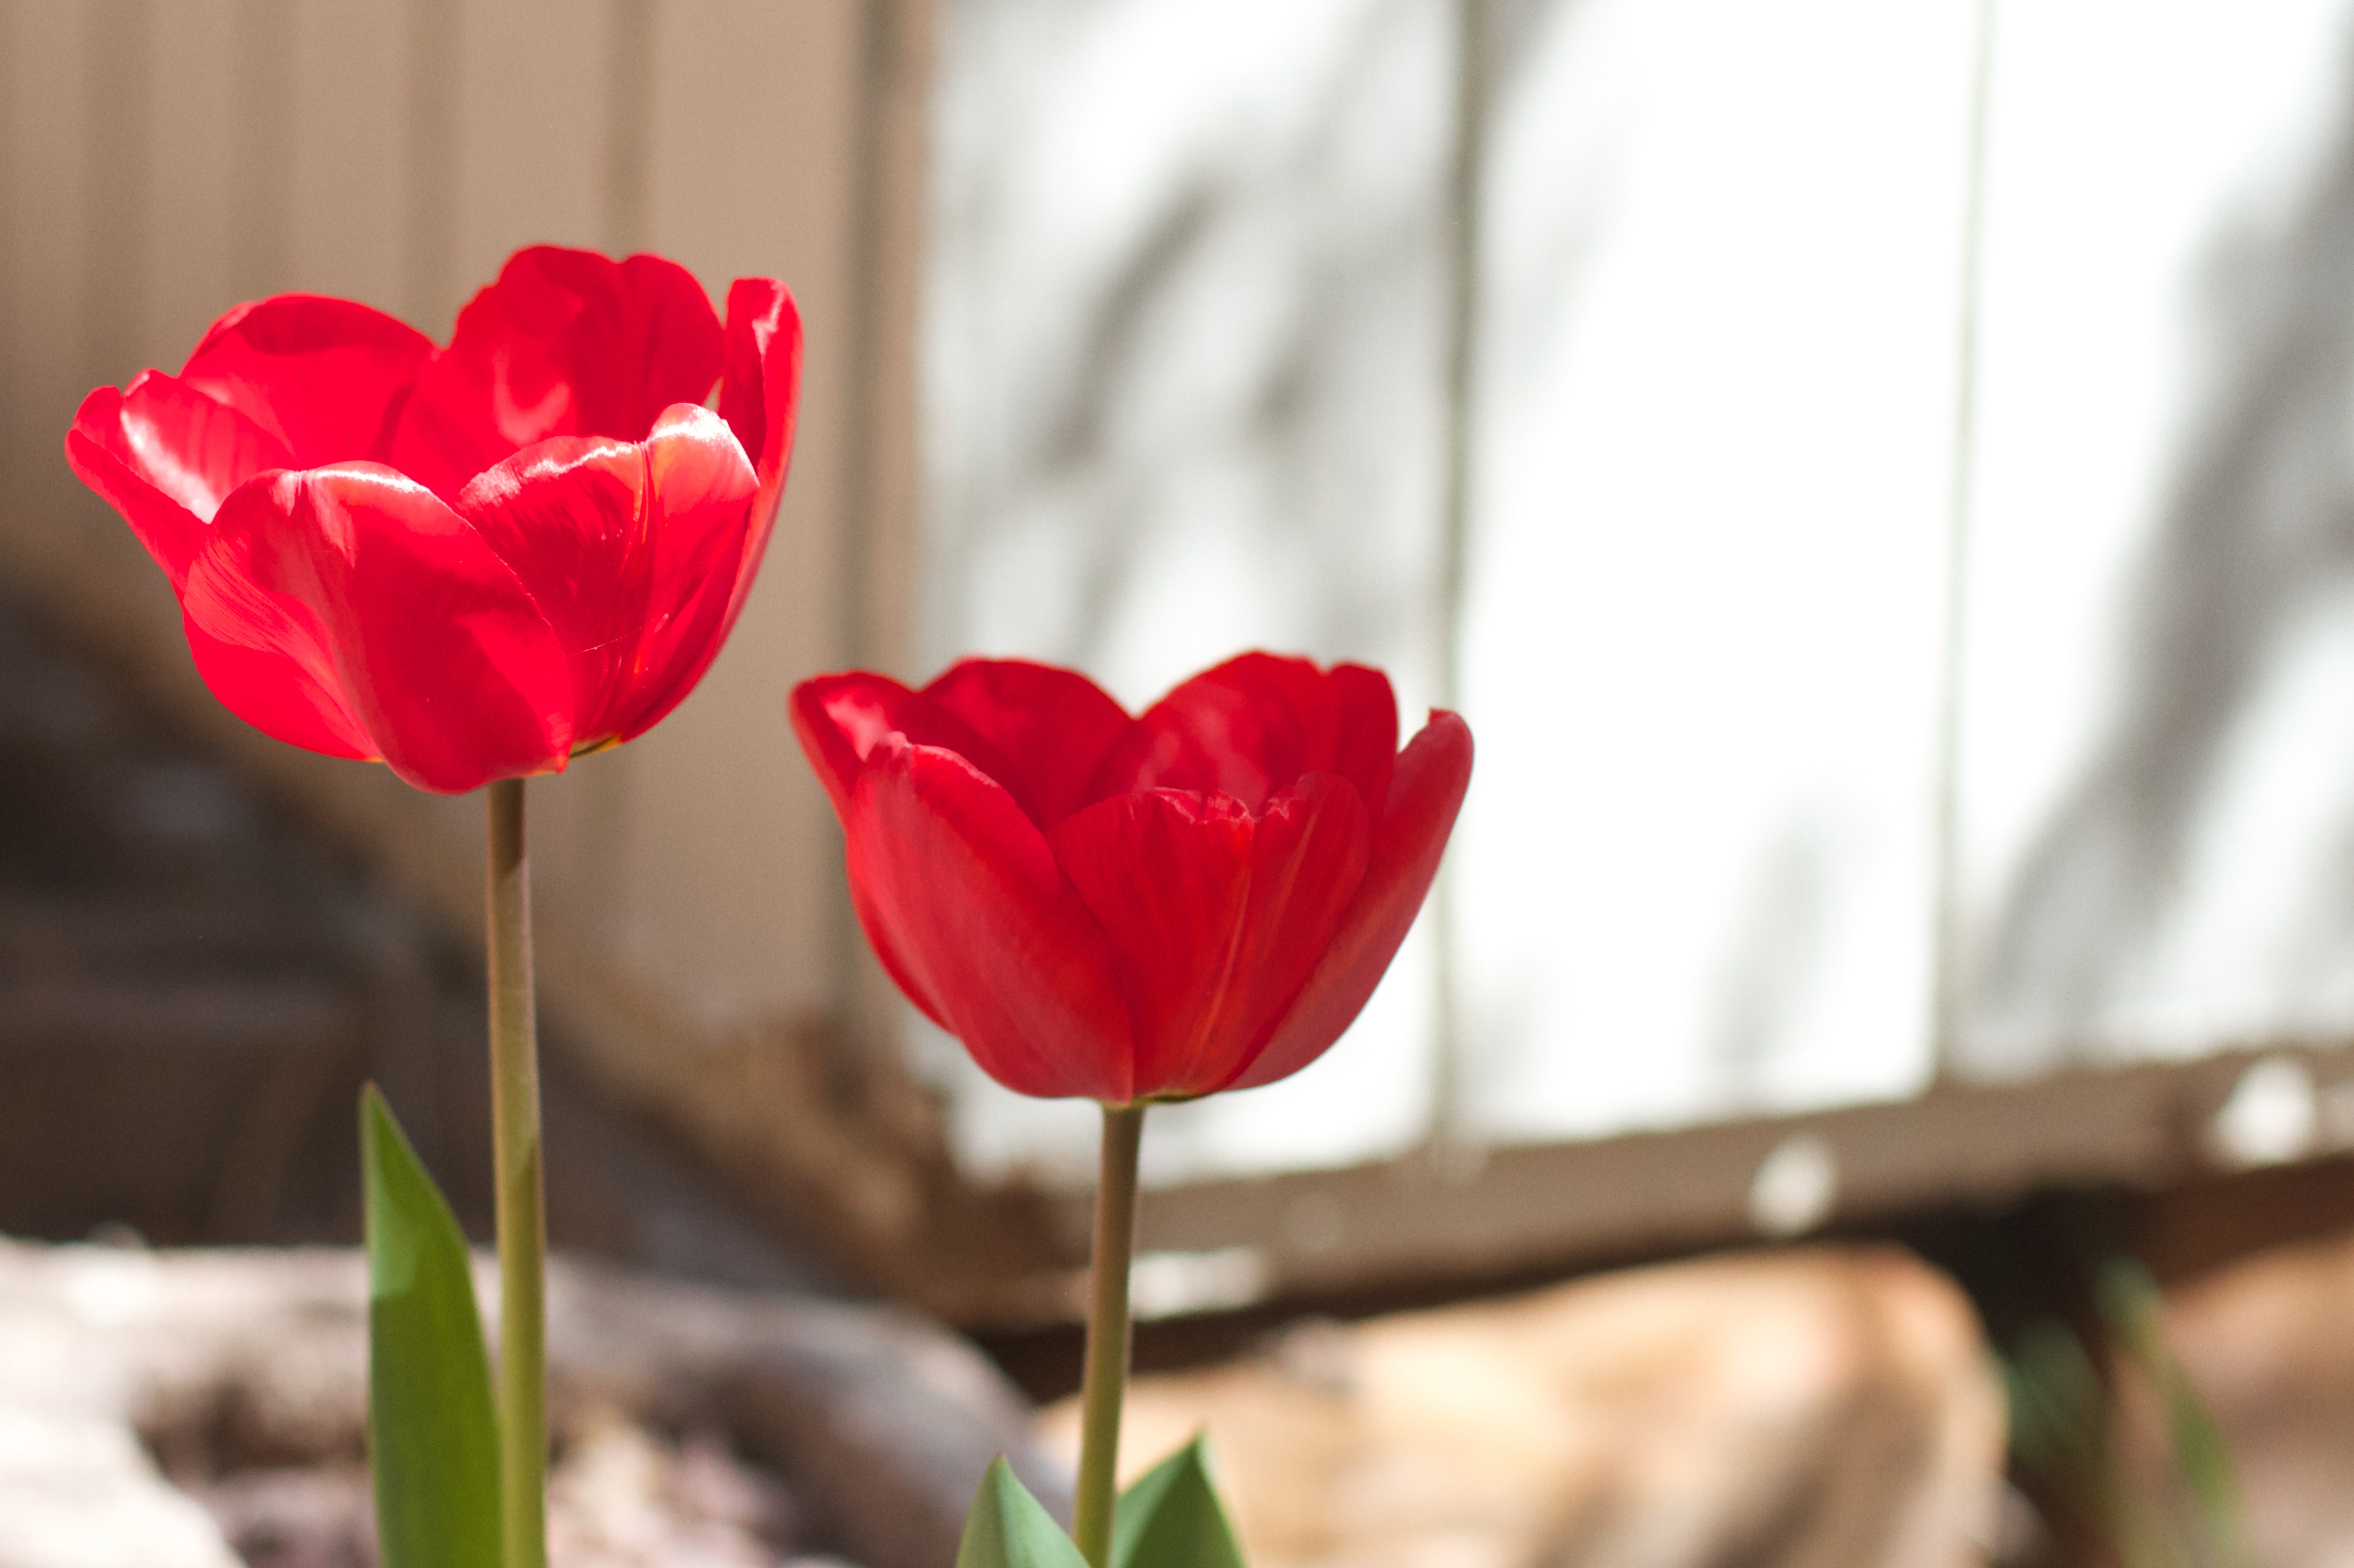
plant, flower, petal, tulip, red, flora, organ, floristry, flowering plant, plant stem, land plant